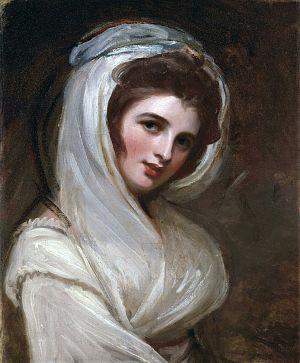
Lady Hamilton, née Amy Lyons le 26 avril 1765 à Ness, près de Neston, dans le Cheshire et morte le 16 janvier 1815 à Calais, est connue pour son destin exceptionnel.